Roger Pierre

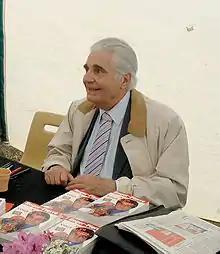
Roger Pierre in 2006

Pierre and Jean-Marc Thibault were one of France's most popular comedy acts. Working regularly throughout the 1950s, 60s, and 70s, Pierre's first film was 1953's ""Belle mentalité" ("Wonderful Mentality"). He appeared in such comedies as "Mary Mary" (1963), "Who Is This Woman?" (1967), "The Sole Heir" (1980), "Mr Masure" (1987), "The Night of Barbizon" and "The Tureen" (2001).